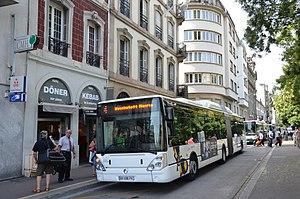
Irisbus Citelis 18 n°342 sur la ligne 4 du réseau CTS de Strasbourg, à l'arrêt Les Halles Pont de Paris.
Le réseau de bus de l'Eurométropole de Strasbourg couvre la majeure partie du territoire de celle-ci, et est composé de plus d'une trentaine de lignes de bus et de navettes, ainsi que des lignes nocturnes spécifiques. La plupart des lignes sont opérées par la Compagnie des transports strasbourgeois, mais certaines lignes sont sous-traitées à d'autres transporteurs.